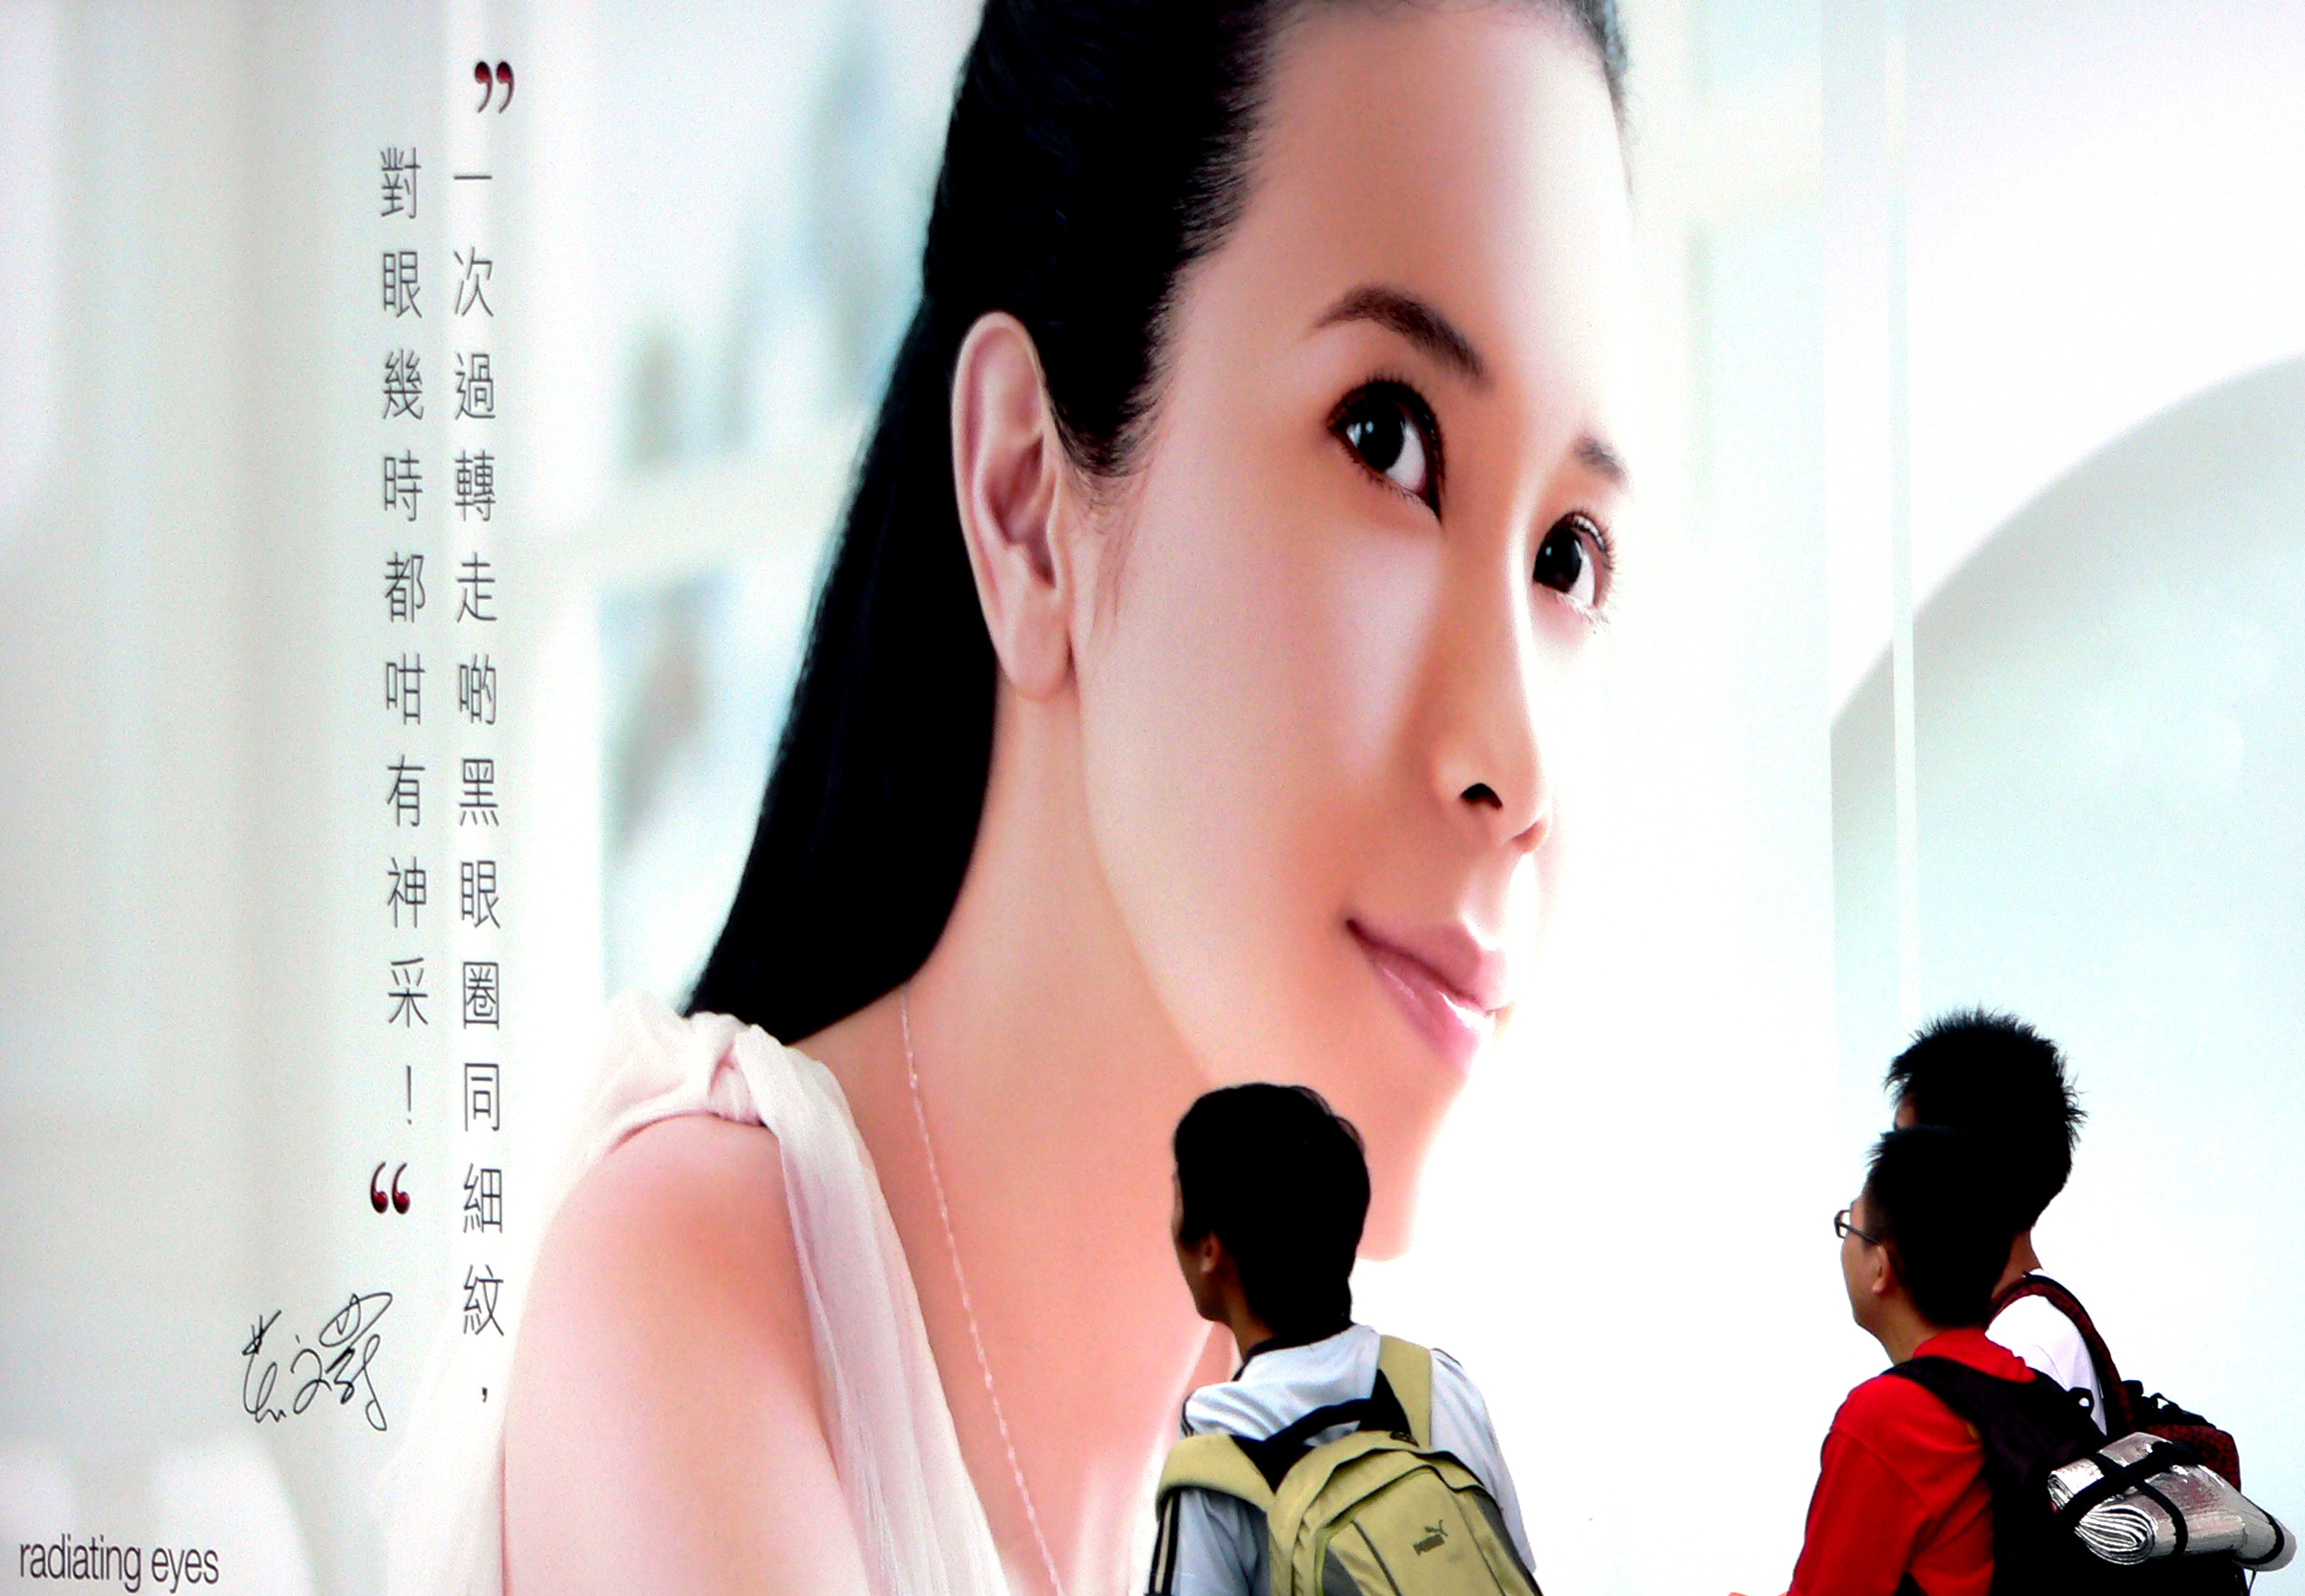
girl, model, hairstyle, black hair, face, nose, eye, head, skin, beauty, poster, organ, pinup, beautifulface, photo shoot